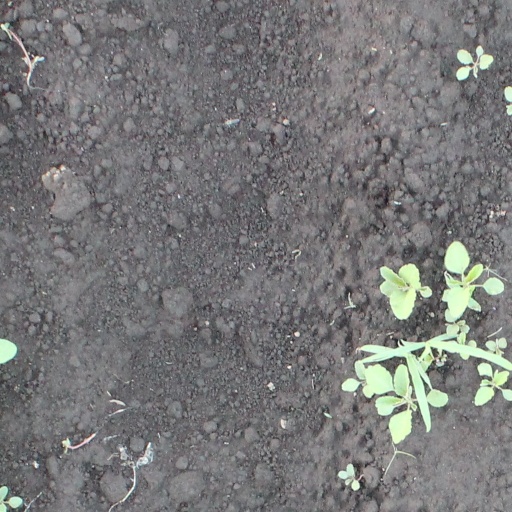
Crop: soybean